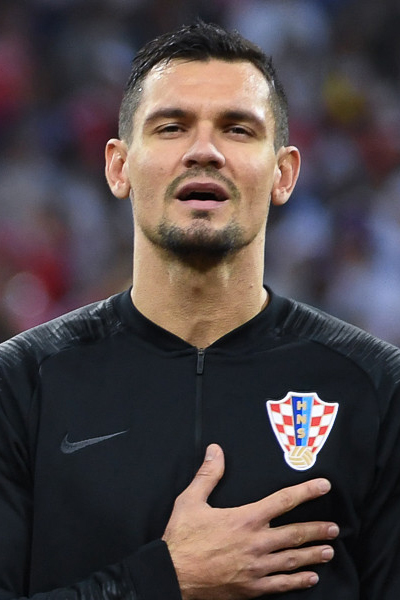
เดยัน ลอวเร็น

| name = เดยัน ลอวเร็น
| image = Dejan Lovren 2018.jpg
| caption = ลอวเร็นกับฟุตบอลทีมชาติโครเอเชีย|โครเอเชียในการแข่งขันฟุตบอลโลก 2018
| fullname = เดยัน ลอวเร็น
| birth_place = เซนิตซา สาธารณรัฐสังคมนิยมบอสเนียและเฮอร์เซโกวีนา|สส.บอสเนียและเฮอร์เซโกวีนา
| position = กองหลัง|กองหลังตัวกลาง
| currentclub = สโมสรฟุตบอลเซนิตเซนต์ปีเตอส์เบิร์ก|เซนิตเซนต์ปีเตอส์เบิร์ก
| clubnumber = 6
| youthclubs1 = สโมสรฟุตบอลอิลอวัตส์|อิลอวัตส์
| youthclubs2 = สโมสรฟุตบอลการ์ลอวัตส์|การ์ลอวัตส์
| youthyears3 = 2004–2006
| youthclubs3 = สโมสรฟุตบอลดีนาโมซาเกร็บ|ดีนาโมซาเกร็บ
| years1 = 2006–2010
| clubs1 = สโมสรฟุตบอลดีนาโมซาเกร็บ|ดีนาโมซาเกร็บ
| caps1 = 37
| goals1 = 1
| years2 = 2006–2009
| clubs2 = → สโมสรฟุตบอลอินเตอร์ซาเพรชิช|อินเตอร์ซาเพรชิช (ยืม)
| caps2 = 50
| goals2 = 1
| years3 = 2010–2013
| clubs3 = ออแล็งปิกลียอแน|ลียง
| caps3 = 72
| goals3 = 2
| years4 = 2013–2014
| clubs4 = สโมสรฟุตบอลเซาแทมป์ตัน|เซาแทมป์ตัน
| caps4 = 31
| goals4 = 2
| years5 = 2014–2020
| clubs5 = สโมสรฟุตบอลลิเวอร์พูล|ลิเวอร์พูล
| caps5 = 131
| goals5 = 5
| years6 = 2020–
| clubs6 = สโมสรฟุตบอลเซนิตเซนต์ปีเตอส์เบิร์ก|เซนิตเซนต์ปีเตอส์เบิร์ก
| caps6 = 35
| goals6 = 2
| nationalyears1 = 2004–2005 | nationalteam1 = ฟุตบอลทีมชาติโครเอเชีย รุ่นอายุไม่เกิน 17 ปี|โครเอเชีย อายุไม่เกิน 17 ปี | nationalcaps1 = 18 | nationalgoals1 = 2
| nationalyears2 = 2006 | nationalteam2 = ฟุตบอลทีมชาติโครเอเชีย รุ่นอายุไม่เกิน 18 ปี|โครเอเชีย อายุไม่เกิน 18 ปี | nationalcaps2 = 2 | nationalgoals2 = 0
| nationalyears3 = 2006–2008 | nationalteam3 = ฟุตบอลทีมชาติโครเอเชีย รุ่นอายุไม่เกิน 19 ปี|โครเอเชีย อายุไม่เกิน 19 ปี | nationalcaps3 = 10 | nationalgoals3 = 1
| nationalyears4 = 2007–2009 | nationalteam4 = ฟุตบอลทีมชาติโครเอเชีย รุ่นอายุไม่เกิน 20 ปี|โครเอเชีย อายุไม่เกิน 20 ปี | nationalcaps4 = 5 | nationalgoals4 = 0
| nationalyears5 = 2007–2010 | nationalteam5 = ฟุตบอลทีมชาติโครเอเชีย รุ่นอายุไม่เกิน 21 ปี|โครเอเชีย อายุไม่เกิน 21 ปี | nationalcaps5 = 19 | nationalgoals5 = 3
| nationalyears6 = 2009– | nationalteam6 = ฟุตบอลทีมชาติโครเอเชีย|โครเอเชีย | nationalcaps6 = 70 | nationalgoals6 = 4
เดยัน ลอวเร็น (; เกิดเมื่อวันที่ 5 กรกฎาคม ค.ศ. 1989) เป็นนักฟุตบอลชาวโครเอเชีย ปัจจุบัลงเล่นในตำแหน่งกองหลัง#เซ็นเตอร์แบ็ก|เซ็นเตอร์แบ็กให้กับสโมสรฟุตบอลเซนิตเซนต์ปีเตอส์เบิร์ก|เซนิตเซนต์ปีเตอส์เบิร์ก สโมสรในรัสเซียนพรีเมียร์ลีก และฟุตบอลทีมชาติโครเอเชีย|ทีมชาติโครเอเชีย
== สโมสรอาชีพ ==
=== ลิเวอร์พูล ===
==== ฤดูกาล 2016-17 ====
ในวันที่ 16 กันยายน ค.ศ. 2016 ลอวเร็นทำประตูแรกในพรีเมียร์ลีก ฤดูกาล 2016–17 ในนัดที่ ลิเวอร์พูล เอาชนะ สโมสรฟุตบอลเชลซี|เชลซี ที่สนามกีฬาสแตมฟอร์ดบริดจ์|สแตมฟอร์ดบริดจ์ 2-1 ต่อมา ในวันที่ 29 ตุลาคม ค.ศ. 2016 ลอวเร็นทำประตูที่ 2 ในพรีเมียร์ลีก ในนัดที่ ลิเวอร์พูล เอาชนะ สโมสรฟุตบอลคริสตัลพาเลซ|คริสตัลพาเลซ ที่เซลเฮิสต์พาร์ก 4-2
ในวันที่ 28 เมษายน ค.ศ. 2017 ลอวเร็นตัดสินใจต่อสัญญาระยะยาวกับสโมสรลิเวอร์พูล ไปอีก 4 ปี ได้รับค่าเหนื่อย 100,000 ปอนด์ต่อสัปดาห์ จบฤดูกาลลอวเร็นยิงประตูในพรีเมียร์ลีก 2 ประตูจาก 29 นัด ช่วยให้ ลิเวอร์พูล จบอันดับที่ 4 และคว้าโควต้าแชมเปียนส์ลีก ในฤดูกาลหน้าได้สำเร็จ
==== ฤดูกาล 2017-18 ====
ในวันที่ 17 ธันวาคม ลอวเร็นทำประตูแรกในพรีเมียร์ลีก ฤดูกาล 2017–18 ในนัดที่ ลิเวอร์พูล เอาชนะ สโมสรฟุตบอลบอร์นมัท|บอร์นมัท ที่ดีนคอร์ต|วิตาลิตี้ สเตเดียม 4-0 ต่อมา ในวันที่ 13 พฤษภาคม ค.ศ. 2018 พรีเมียร์ลีก นัดปิดฤดูกาล 2017–18 ลิเวอร์พูล เปิดสนามแอนฟีลด์เจอกับ สโมสรฟุตบอลไบรตันแอนด์โฮฟอัลเบียน|ไบรตันแอนด์โฮฟอัลเบียน ในนัดนี้ ลิเวอร์พูล จะต้องชนะเพื่อการันตีโควต้าพื้นที่ในยูฟ่าแชมเปียนส์ลีก ลอวเร็นทำประตูที่ 2 ในพรีเมียร์ลีก ลิเวอร์พูล เอาชนะ ไบรตันแอนด์โฮฟอัลเบียน 4-0 ช่วยให้ ลิเวอร์พูล จบอันดับที่ 4 และคว้าโควต้าแชมเปียนส์ลีก ในฤดูกาลหน้าได้สำเร็จ จบฤดูกาล ลอวเร็นยิงประตูในพรีเมียร์ลีก 2 ประตูจาก 29 นัด
==== ฤดูกาล 2018-19 ====
ในวันที่ 26 ธันวาคม ค.ศ. 2018 ลอวเร็นทำประตูแรกในพรีเมียร์ลีก ฤดูกาล 2018–19 นัดที่ ลิเวอร์พูล เปิดสนามแอนฟีลด์เอาชนะ สโมสรฟุตบอลนิวคาสเซิลยูไนเต็ด|นิวคาสเซิลยูไนเต็ด 4-0 Match Report: ลิเวอร์พูลถล่มนิวคาสเซิล 4-0 ในวันบ็อกซิงเดย์ ต่อมา ในวันที่ 1 มิถุนายน ค.ศ. 2019 ยูฟ่าแชมเปียนส์ลีก นัดชิงชนะเลิศ 2019 ลิเวอร์พูล เจอกับ ทอตนัมฮอตสเปอร์ ที่เอสตาดิโอเมโตรโปลิตาโน (มาดริด)|วันดาเมโตรโปลิตาโน ในมาดริด, ประเทศสเปน สุดท้าย ลิเวอร์พูล เอาชนะ ทอตนัมฮอตสเปอร์ 2-0 ช่วยให้ ลิเวอร์พูล คว้าแชมป์ยูฟ่าแชมเปียนส์ลีก สมัยที่ 6 ได้สำเร็จ Match Report: ลิเวอร์พูลคว้าถ้วยแชมเปียนส์ลีกหลังชนะสเปอร์ส 2-0
==== ฤดูกาล 2019-20 ====
ในวันที่ 27 พฤศจิกายน ค.ศ. 2019 ยูฟ่าแชมเปียนส์ลีก ฤดูกาล 2019–20 รอบแบ่งกลุ่ม กลุ่มอี ลอวเร็นทำประตูแรกในยูฟ่าแชมเปียนส์ลีก ฤดูกาล 2019–20 นัดที่ลิเวอร์พูลเปิดสนามแอนฟีลด์เสมอกับสโมสรฟุตบอลนาโปลี|นาโปลีจากอิตาลิ 1-1 Match Report: ลิเวอร์พูลเสมอกับนาโปลีในแชมเปียนส์ลีก จบฤดูกาล ลอวเร็นช่วยให้ลิเวอร์พูลคว้าแชมป์พรีเมียร์ลีกครั้งแรกในรอบ 30 ปีได้สำเร็จ อัลบั้มภาพ: ทีมลิเวอร์พูลคว้าแชมป์พรีเมียร์ลีก
== สถิติอาชีพ ==
=== สโมสร ===
:
| class="wikitable" style="text-align: center;"
|-
!rowspan="2"|สโมสร
!rowspan="2"|ฤดูกาล
!colspan="3"|ลีก
!colspan="2"|ถ้วย
!colspan="2"|ถ้วยลีก
!colspan="2"|ทวีป
!colspan="2"|ทั้งหมด
|-
!ดิวิชัน!!ลงเล่น!!ประตู!!ลงเล่น!!ประตู!!ลงเล่น!!ประตู!!ลงเล่น!!ประตู!!ลงเล่น!!ประตู
|-
|rowspan="6"|สโมสรฟุตบอลดีนาโมซาเกร็บ|ดีนาโมซาเกร็บ
|2005–06 Prva HNL|2005–06
|เพอร์วา ฮาเอนเอล
|1||0||0||0||colspan="2"|—||0||0||1||0
|-
|2006–07 Prva HNL|2006–07
|เพอร์วา ฮาเอนเอล
|0||0||0||0||colspan="2"|—||0||0||0||0
|-
|2007–08 Prva HNL|2007–08
|เพอร์วา ฮาเอนเอล
|0||0||0||0||colspan="2"|—||0||0||0||0
|-
|2008–09 Prva HNL|2008–09
|เพอร์วา ฮาเอนเอล
|22||1||8||1||colspan="2"|—||8||1||38||3
|-
|2009–10 Prva HNL|2009–10
|เพอร์วา ฮาเอนเอล
|14||0||4||0||colspan="2"|—||11||1||29||1
|-
!colspan=2|รวม
!37!!1!!12!!1!!colspan="2"|—!!19!!2!!68!!4
|-
|rowspan="3"|สโมสรฟุตบอลอินเตอร์ซาเพรชิช|อินเตอร์ซาเพรชิช (loan)
|2006–07 Druga HNL|2006–07
|ดรูกา ฮาเอนเอล
|21||0||4||0||colspan="2"|—||colspan="2"|—||25||0
|-
|2007–08 Druga HNL|2007–08
|ดรูกา ฮาเอนเอล
|29||1||2||0||colspan="2"|—||colspan="2"|—||21||1
|-
!colspan=2|รวม
!50!!1!!6!!0!!colspan="2"|—!!colspan="2"|—!!56!!1
|-
|rowspan="5"|ออแล็งปิกลียอแน|ลียง
|2009–10 Ligue 1|2009–10
|ลีกเอิง
|8||0||1||0||1||0||0||0||10||0
|-
|2010–11 Ligue 1|2010–11
|ลีกเอิง
|28||0||2||0||1||0||6||1||37||1
|-
|2011–12 Ligue 1|2011–12
|ลีกเอิง
|18||1||3||0||2||0||8||0||31||1
|-
|2012–13 Ligue 1|2012–13
|ลีกเอิง
|18||1||0||0||1||0||5||0||24||1
|-
!colspan=2|รวม
!72!!2!!6!!0!!5!!0!!19!!1!!102!!3
|-
|rowspan="1"|สโมสรฟุตบอลเซาแทมป์ตัน|เซาแทมป์ตัน
|2013–14 Southampton F.C. season|2013–14
|พรีเมียร์ลีก
|31||2||0||0||0||0||colspan="2"|—||31||2
|-
|rowspan="7"|สโมสรฟุตบอลลิเวอร์พูล|ลิเวอร์พูล
|สโมสรฟุตบอลลิเวอร์พูลในฤดูกาล 2014–15|2014–15
|พรีเมียร์ลีก
|26||0||4||0||2||1||6||0||38||1
|-
|สโมสรฟุตบอลลิเวอร์พูลในฤดูกาล 2015–16|2015–16
|พรีเมียร์ลีก
|24||0||1||0||4||0||10||1||39||1
|-
|สโมสรฟุตบอลลิเวอร์พูลในฤดูกาล 2016–17|2016–17
|พรีเมียร์ลีก
|29||2||0||0||3||0||colspan="2"|—||32||2
|-
|สโมสรฟุตบอลลิเวอร์พูลในฤดูกาล 2017–18|2017–18
|พรีเมียร์ลีก
|29||2||0||0||0||0||14||0||43||2
|-
|สโมสรฟุตบอลลิเวอร์พูลในฤดูกาล 2018–19|2018–19
|พรีเมียร์ลีก
|13||1||1||0||1||0||3||0||18||1
|-
|สโมสรฟุตบอลลิเวอร์พูลในฤดูกาล 2019–20|2019–20
|พรีเมียร์ลีก
|10||0||1||0||1||0||3||1||15||1
|-
!colspan=2|รวม
!131||5||7||0||11||1||36||2||185||8
|-
!colspan=3|รวมทั้งหมด
!321||11||31||1||16||1||74||5||442||18
|-
|
=== ทีมชาติ ===
| class=wikitable style="text-align: center;"
|+ Appearances and goals by national team and year
|-
!ทีมชาติ!!ปี!!ลงเล่น!!ประตู
|-
|rowspan=11|ฟุตบอลทีมชาติโครเอเชีย|โครเอเชีย
|2009||2||0
|-
|2010||3||0
|-
|2011||8||1
|-
|2012||1||0
|-
|2013||9||1
|-
|2014||7||0
|-
|2015||0||0
|-
|2016||1||0
|-
|2017||6||0
|-
|2018||13||0
|-
|2019||7||1
|-
!colspan=2|รวม!!57!!3
|
==== ประตูในนามทีมชาติ ====
:"Scores and results list Croatia's goal tally first."
| class="wikitable"
! Goal !! Date !! Venue !! Opponent !! Score !! Result !! Competition
|-
! 1
| 2 September 2011 || Ta'Qali Stadium, Ta' Qali || || align=center|3–1 || align=center|3–1 || UEFA Euro 2012 qualifying Group F|UEFA Euro 2012 qualifying
|-
! 2
| 26 March 2013 || Liberty Stadium, Swansea || || align=center|1–1 || align="center" |1–2 || 2014 FIFA World Cup qualification – UEFA Group A|2014 FIFA World Cup qualification
|-
! 3
| 6 September 2019 || Anton Malatinský Stadium, Trnava || || align=center|4–0 || align="center" |4–0 || UEFA Euro 2020 qualifying Group E|UEFA Euro 2020 qualifying
|
== เกียรติประวัติ ==
=== สโมสร ===
ดีนาโมซาเกร็บ
* Prva HNL: 2005–06, 2008–09
* Croatian Football Cup: 2009
อินเตอร์ซาเพรชิช
* Druga HNL: 2006–07
ลียง
* Coupe de France: 2012
ลิเวอร์พูล
* พรีเมียร์ลีก: พรีเมียร์ลีก ฤดูกาล 2019–20|2019–20
* ยูฟ่าแชมเปียนส์ลีก: ยูฟ่าแชมเปียนส์ลีก ฤดูกาล 2018–19|2018–19
=== รางวัลส่วนตัว ===
* Standard Chartered Liverpool Player of the Month: ตุลาคม 2017
== อ้างอิง ==
== แหล่งข้อมูลอื่น ==
* Liverpool F.C. profile
*
*
Navboxes
| title = ทีมชาติโครเอเชีย
| bg = white
| fg = #171796
| bordercolor = red
หมวดหมู่:บุคคลจากเซนิตซา
หมวดหมู่:นักฟุตบอลชาวโครเอเชีย
หมวดหมู่:ผู้เล่นในพรีเมียร์ลีก
หมวดหมู่:ผู้เล่นในลีกเอิง
หมวดหมู่:ผู้เล่นในรัสเซียนพรีเมียร์ลีก
หมวดหมู่:ผู้เล่นดินามอซาเกร็บ
หมวดหมู่:ผู้เล่นออแล็งปิกลียอแน
หมวดหมู่:ผู้เล่นสโมสรฟุตบอลเซาแทมป์ตัน
หมวดหมู่:ผู้เล่นสโมสรฟุตบอลลิเวอร์พูล
หมวดหมู่:ผู้เล่นสโมสรฟุตบอลเซนิตเซนต์ปีเตอส์เบิร์ก
หมวดหมู่:กองหลังฟุตบอล
หมวดหมู่:ผู้เล่นในฟุตบอลโลก 2018
หมวดหมู่:ผู้เล่นในฟุตบอลชิงแชมป์แห่งชาติยุโรป 2020
หมวดหมู่:ผู้เล่นในฟุตบอลโลก 2022
หมวดหมู่:ผู้เล่นในชุดชนะเลิศยูฟ่าแชมเปียนส์ลีก